Anna Botsford Comstock

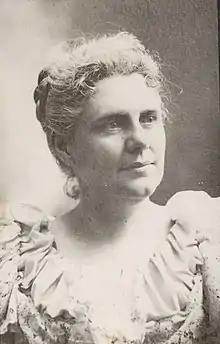
Anna Botsford Comstock, ca. 1900

Throughout her life, Comstock illustrated her husband's lectures and publications on insects. She had no formal training in this illustration; she would study an insect under a microscope then draw it. While her husband was chief entomologist in the U.S. Department of Agriculture from 1879 to 1881, she prepared the drawings for his 1880 "Report of the Entomologist" on citrus scale insects. She then reentered Cornell and received a degree in natural history in 1885. She studied wood engraving at Cooper Union, New York City, so she could prepare illustrations for her husband's book "Introduction to Entomology" in 1888. Also in 1888, she was one of the first four women admitted to Sigma Xi, a national honor society for the sciences.